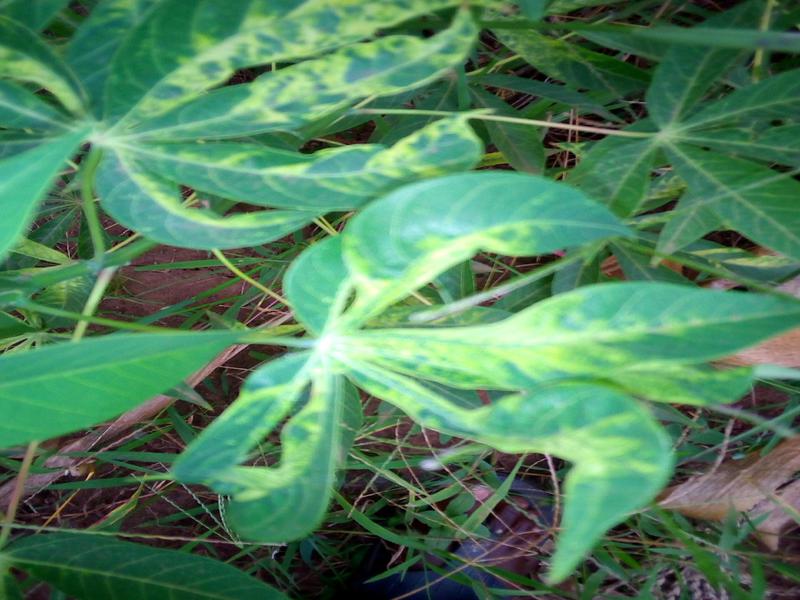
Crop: cassava
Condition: mosaic_disease